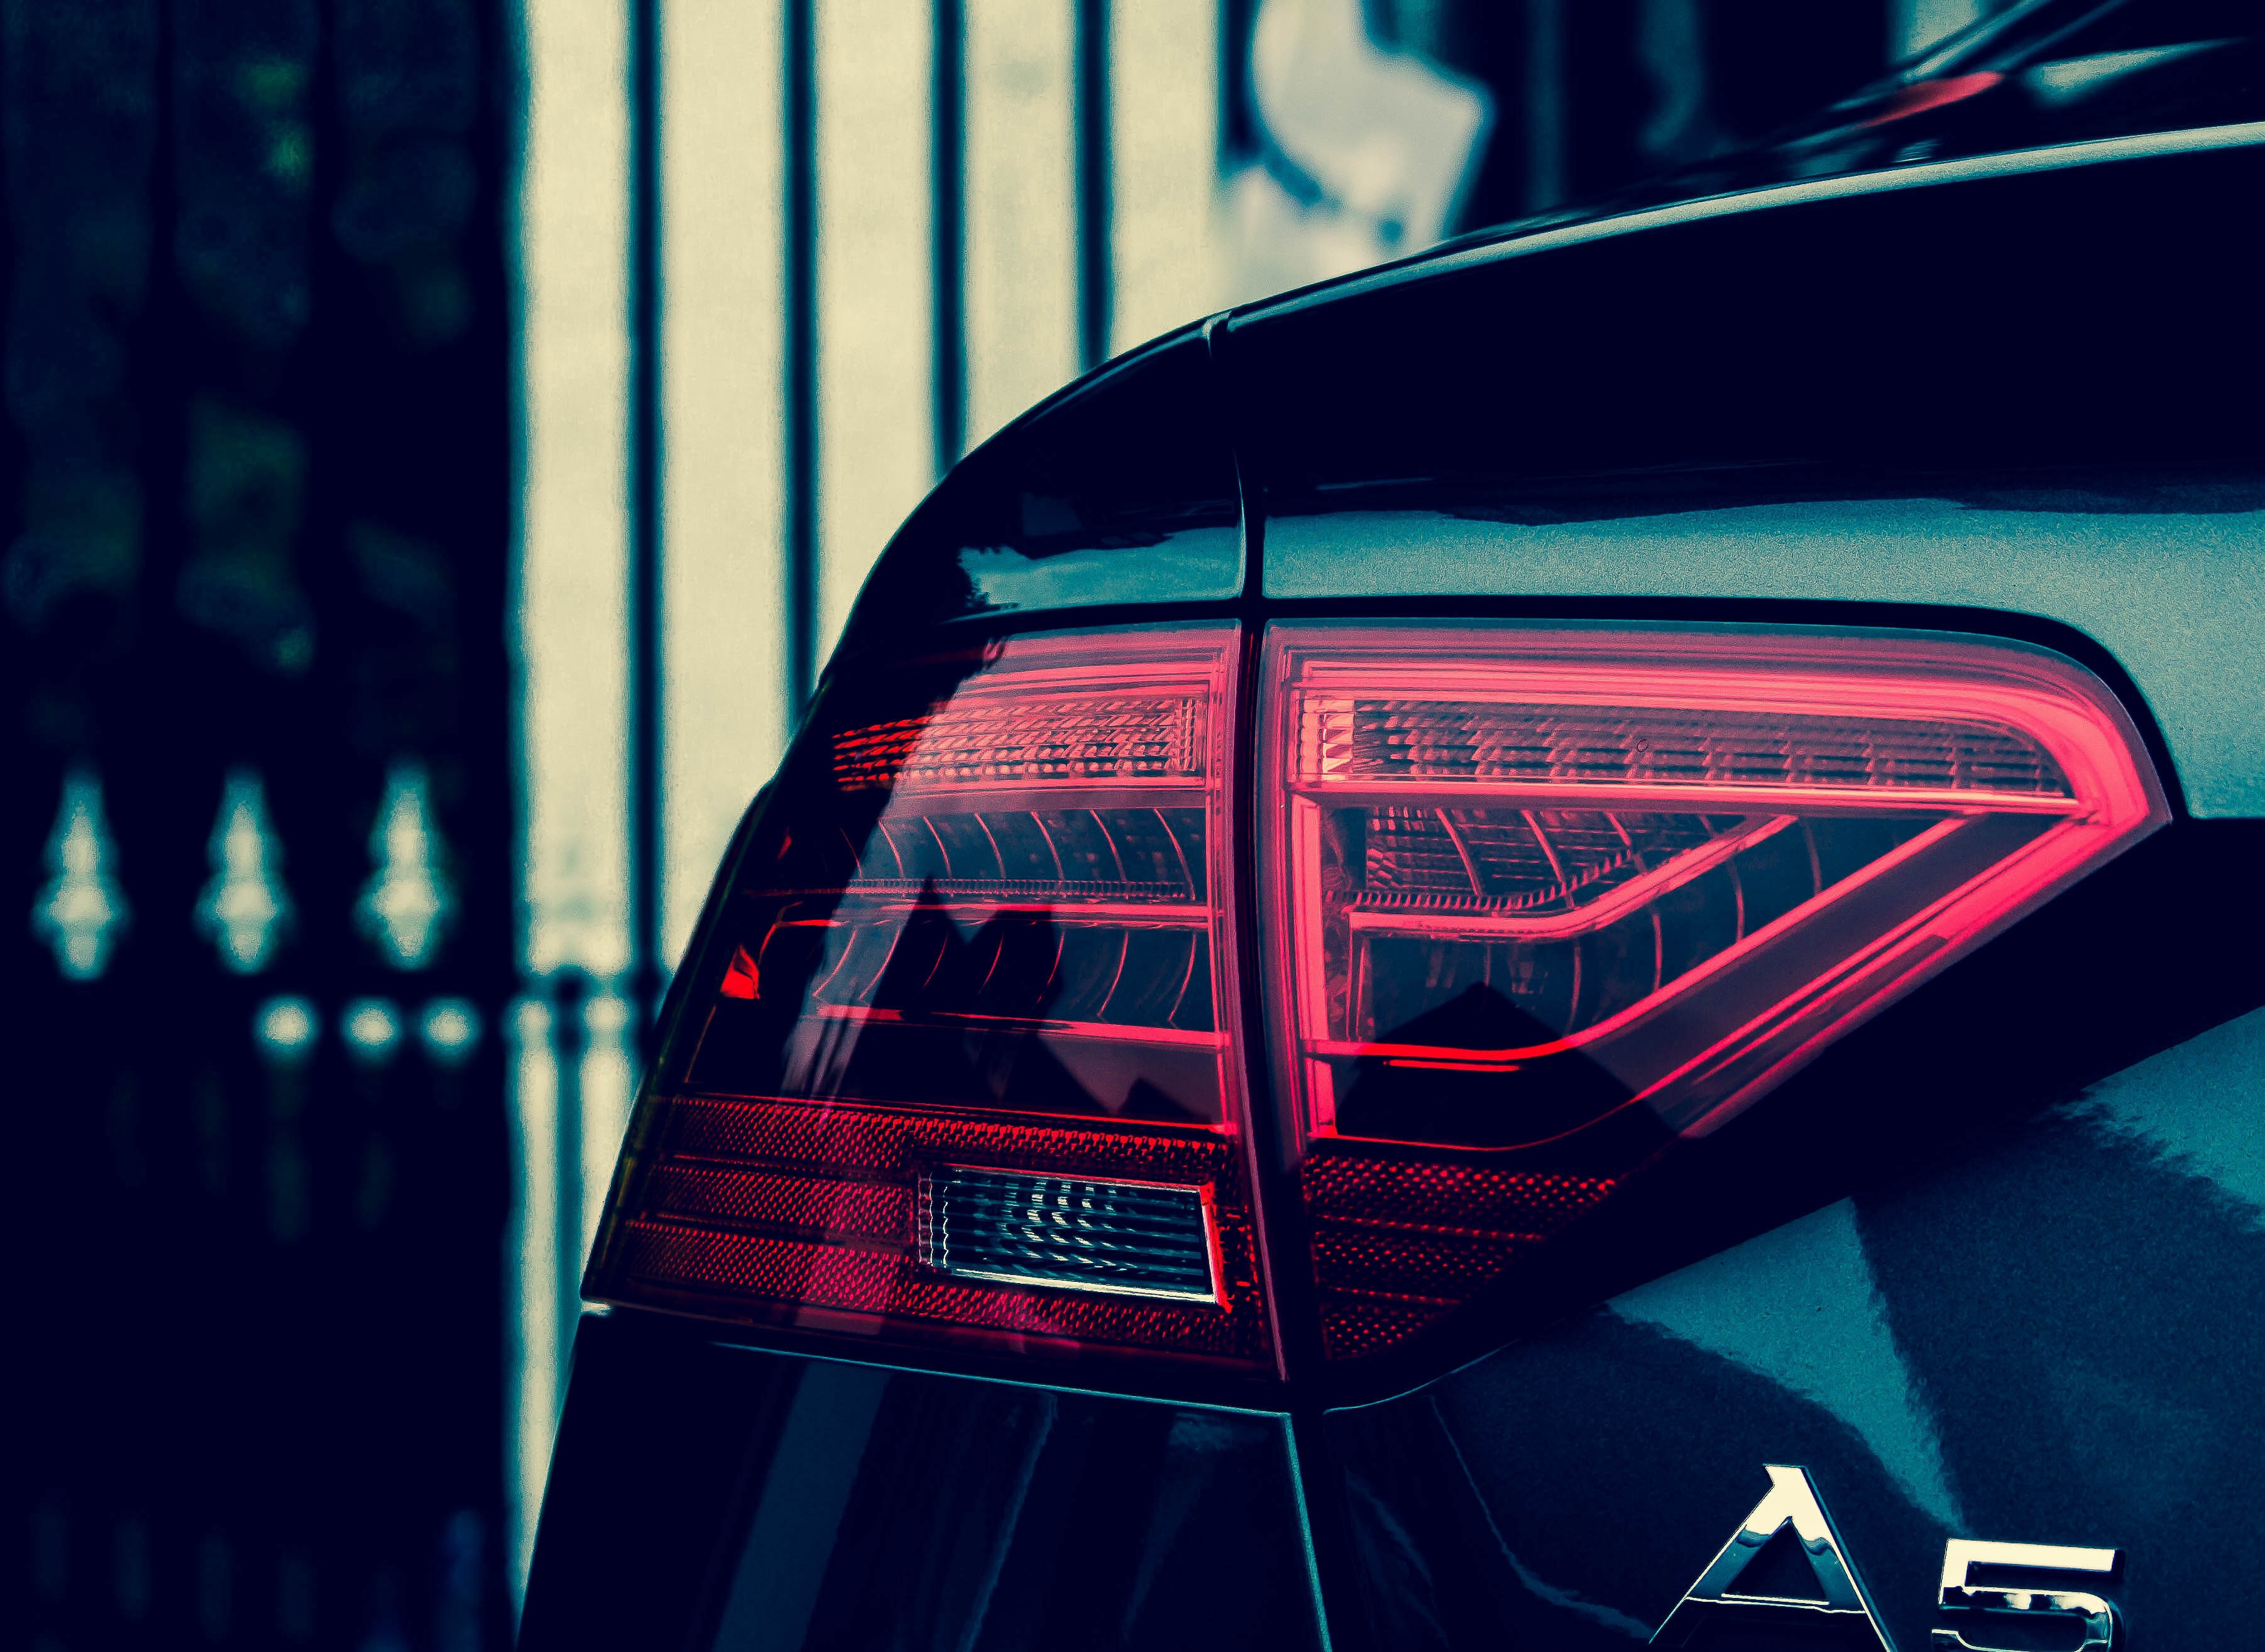
light, car, night, automobile, window, glass, vehicle, auto, darkness, speed, modern, power, design, performance, audi, german, dealer, screenshot, automotive exterior, computer wallpaper, automotive design